CJ the DJ

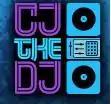

CJ the DJ is a French-Malaysian-Australian animated television series first broadcast on ABC3. The show was created by Stu Connolly and Mark Gravas and ran for 52 episodes.